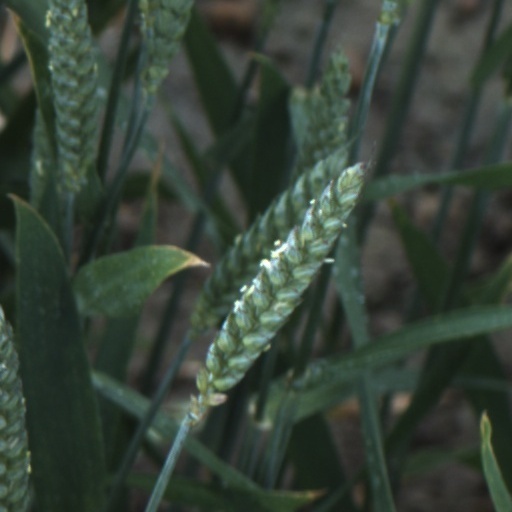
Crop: wheat